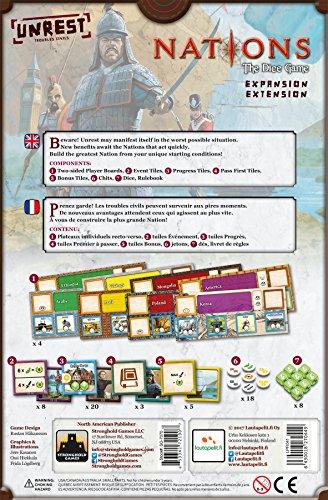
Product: Nations The Dice Game Unrest Expansion
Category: Toys & Games | Games & Accessories
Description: The game is designed to be played by one to four players.
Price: $36.91
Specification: ProductDimensions:7.5x1x10.8inches|ItemWeight:1pounds|ShippingWeight:1.01pounds(Viewshippingratesandpolicies)|DomesticShipping:ItemcanbeshippedwithinU.S.|InternationalShipping:ThisitemcanbeshippedtoselectcountriesoutsideoftheU.S.LearnMore|ASIN:B071JGF6PP|Itemmodelnumber:7070SG|Manufacturerrecommendedage:14yearsandup